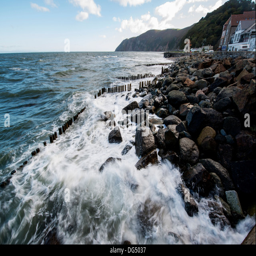
high tide with dramatic clouds over the coastal village on the coast where national park touches